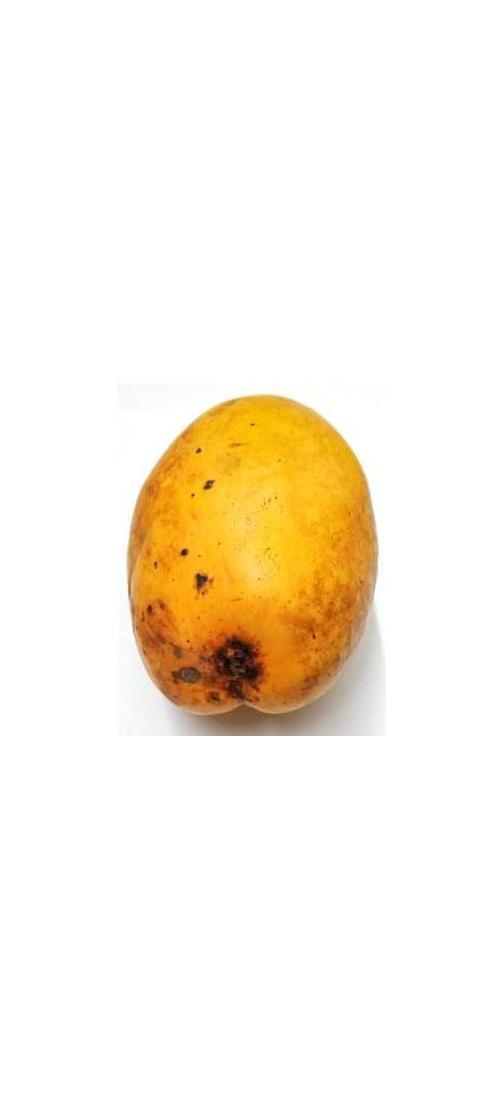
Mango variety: Bari-11